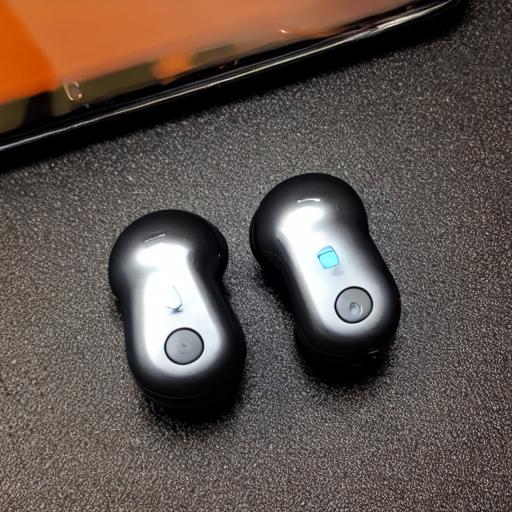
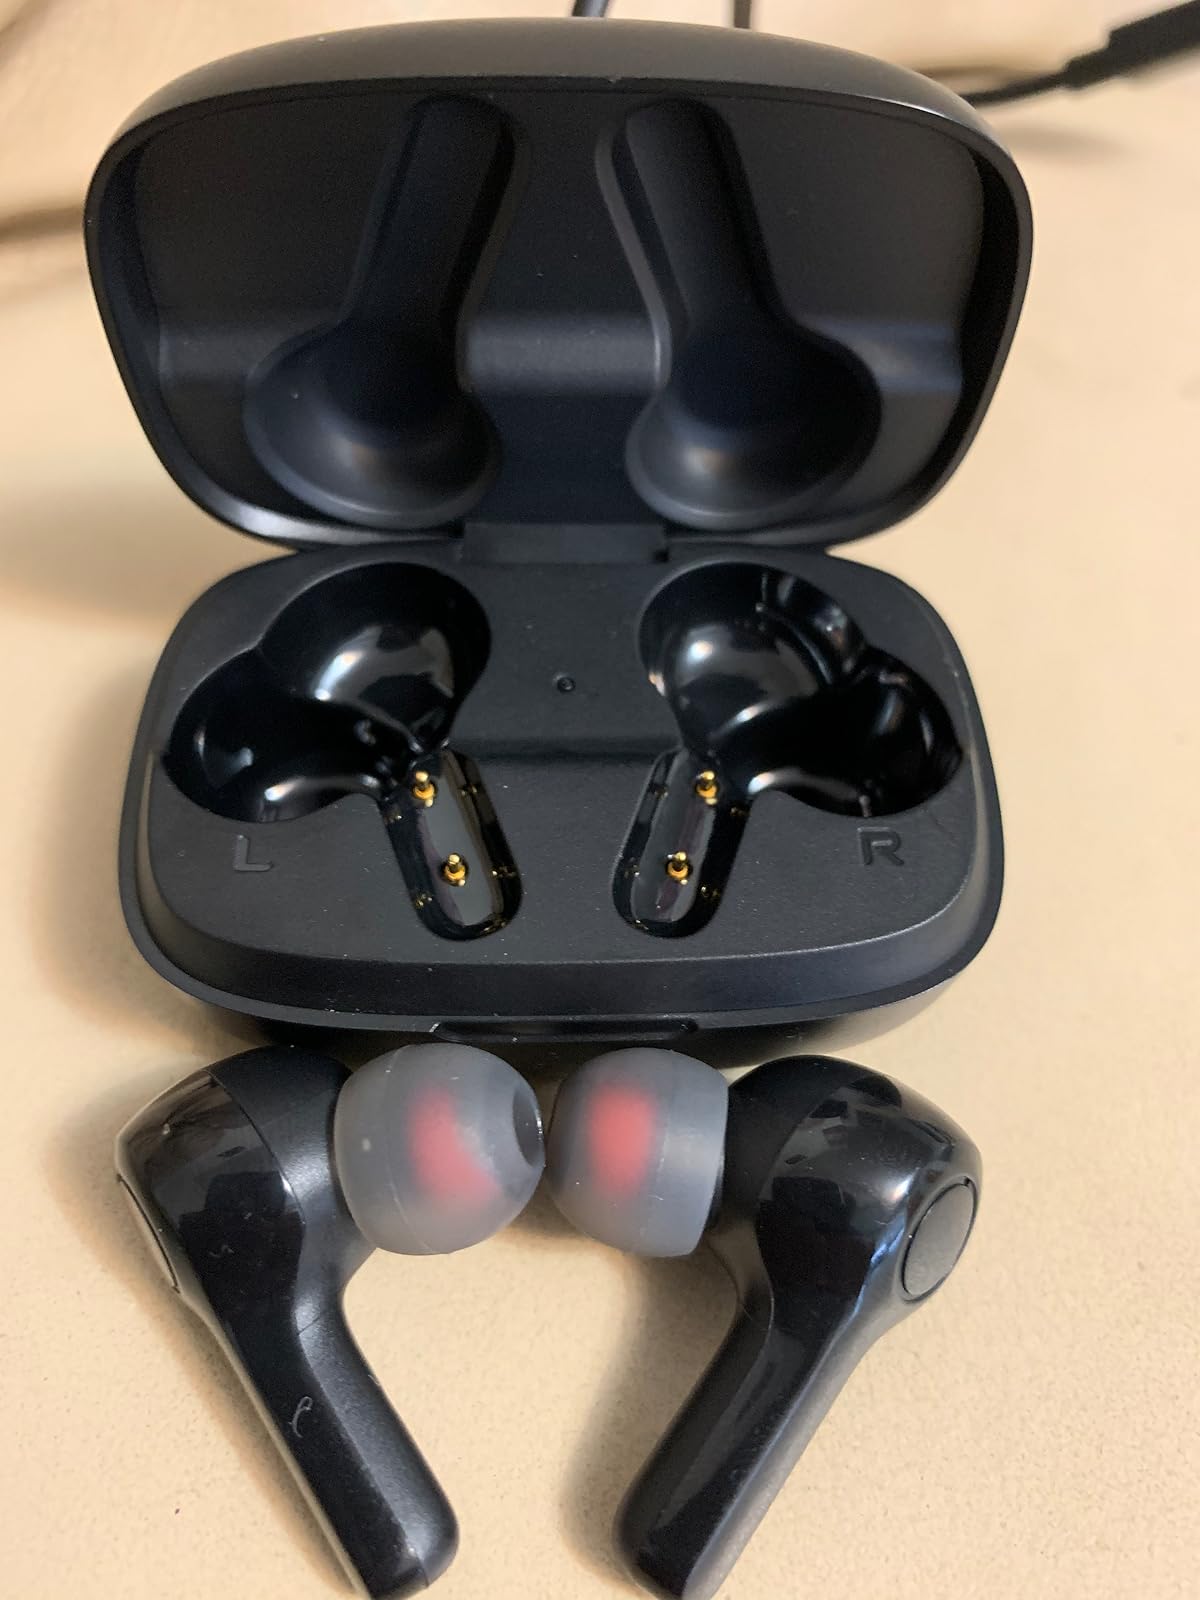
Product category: earbuds
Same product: no